Alexandra Billings

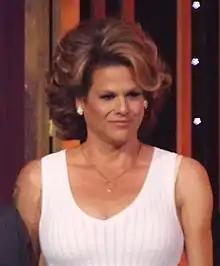
Billings in 2016

Alexandra Scott Billings (born March 28, 1962) is an American actress, singer, and teacher. A trans woman, Billings played one of TV's first openly transgender characters in the 2005 film "". She is also known for portraying the recurring character Davina in the Amazon series "Transparent" and has played transgender characters in "ER", "Eli Stone", "How to Get Away with Murder", "Grey's Anatomy" and "The Conners".